Here Comes the Sun

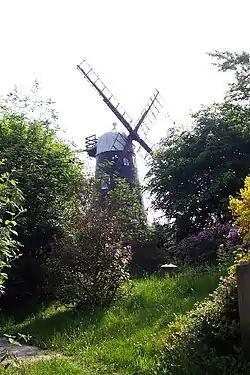
Hurt Wood windmill in Ewhurst, Surrey. Harrison wrote "Here Comes the Sun" in the garden at nearby Hurtwood Edge.

The early months of 1969 were a difficult period for Harrison: he had quit the Beatles temporarily, he was arrested for marijuana possession, and he had his tonsils removed. Writing in "Oz" magazine at the end of the year, Barry Miles commented on the "isolated life" of the individual Beatles, with "George strangely upset by his bust, uncertain about his friends but singing "Hare Krishna"."